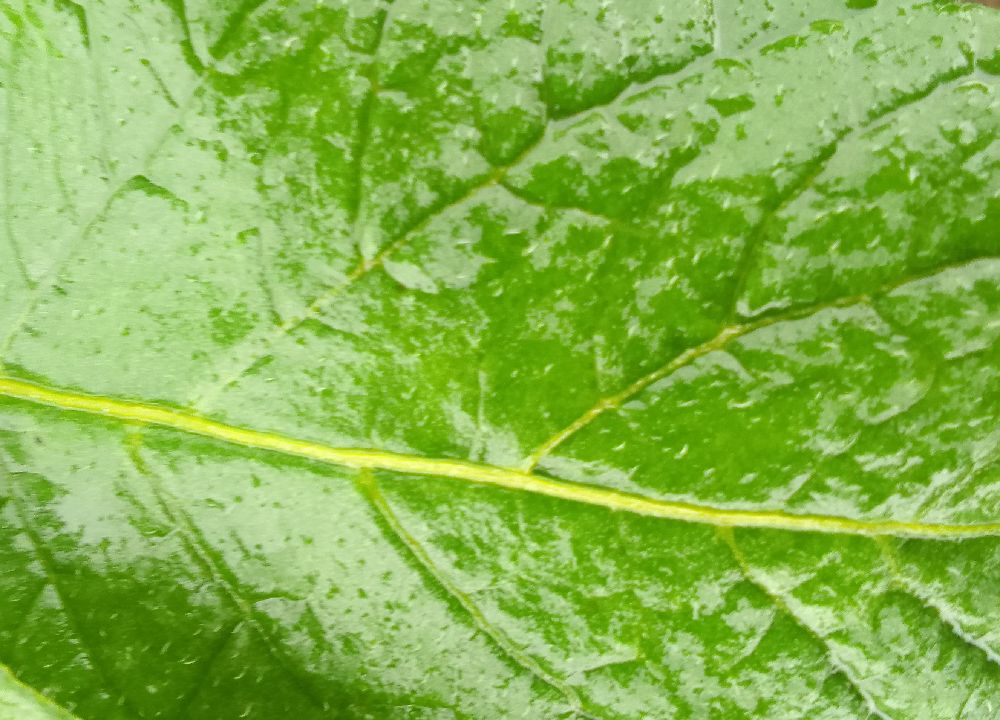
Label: Healthy